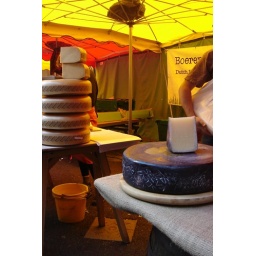
drunken goat cheese under a yellow umbrella